Jonah Kapena

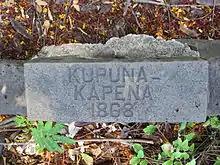
Grave marker for Kapena in the Kawaiahaʻo Cemetery

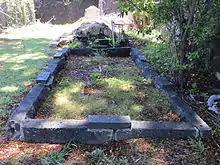
The Kapena family plot in the Kawaiahaʻo Cemetery

On March 12, 1868, Kapena died in Honolulu at his residence in the Nuuanu Valley. Kapena had become an invalid in the last years of his life which prevented him from performing any governmental duties.